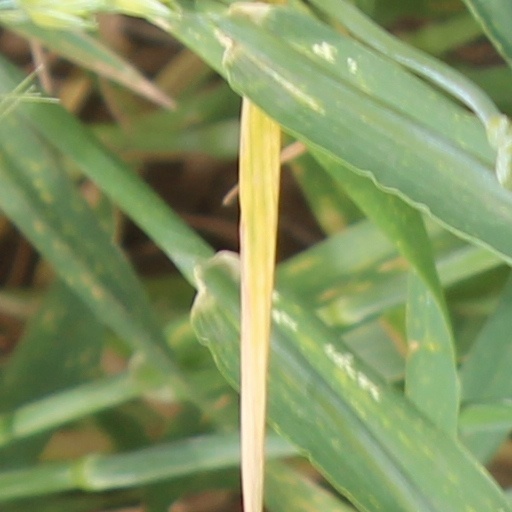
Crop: wheat